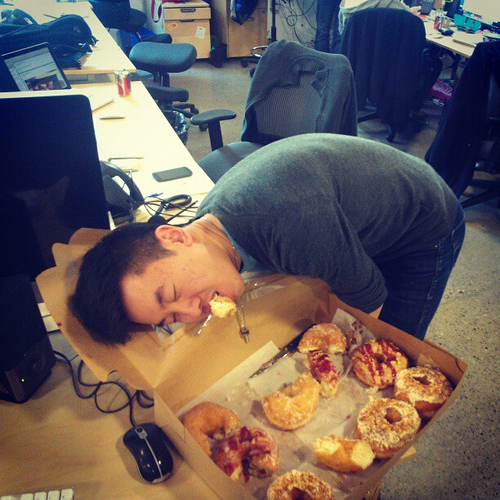
question: 画像はどこで撮られましたか？
answer: オフィス

question: 何人の人が写っていますか？
answer: 1人

question: 男の人はどんな様子ですか？
answer: ドーナツを口にくわえている

question: マウスはいくつありますか？
answer: 1つ

question: マウスは何色ですか？
answer: 黒

question: 男の人のシャツは何色ですか？
answer: 灰色

question: ドーナツは何に入れられていますか？
answer: 段ポール

question: 男の人のズボンはどんなですか？
answer: 青のジーンズ